Oxmo Puccino

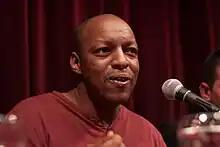
Oxmo Puccino in 2013

Abdoulaye Plea Diarra (born 3 August 1974), better known by his stage name Oxmo Puccino, is a Malian-French rapper.